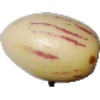
Label: pepino